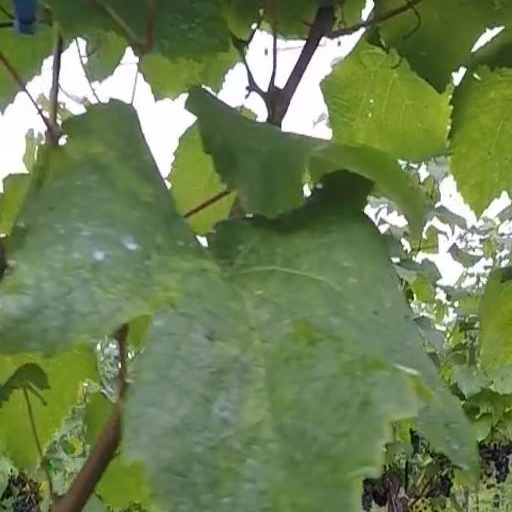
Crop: grape